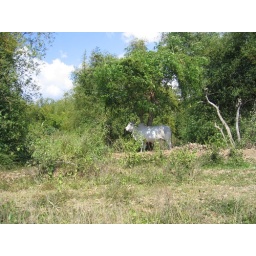
a big fat white cow standing in the shade.